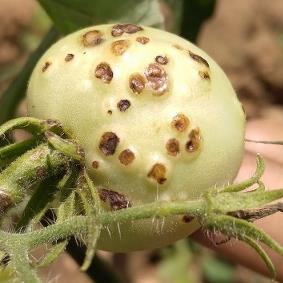
Crop: Tomato
Condition: alternaria-d